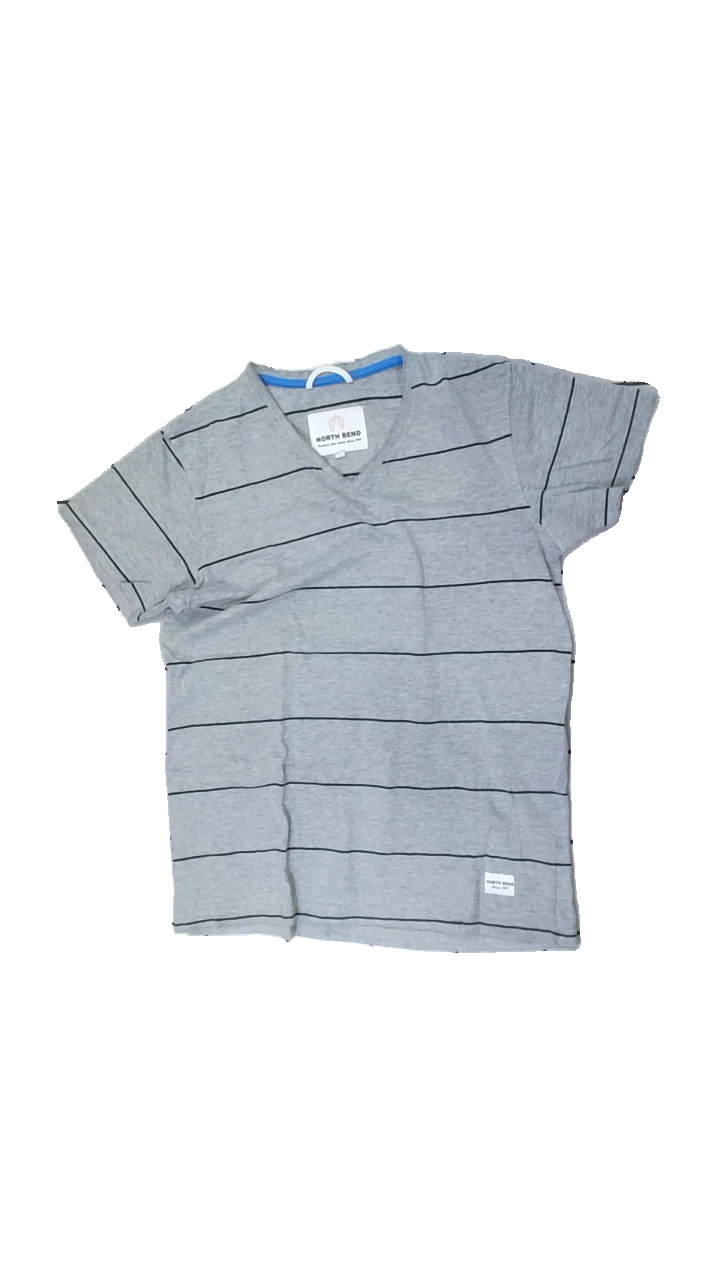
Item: Sweater (Men)
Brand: North Bend
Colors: Grey, Black
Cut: Regular, V-collar
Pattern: Striped
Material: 100% cotton
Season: All
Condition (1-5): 3
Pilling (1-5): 3
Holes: Minor
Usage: Recycle
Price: <50